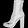
Label: Ankle boot